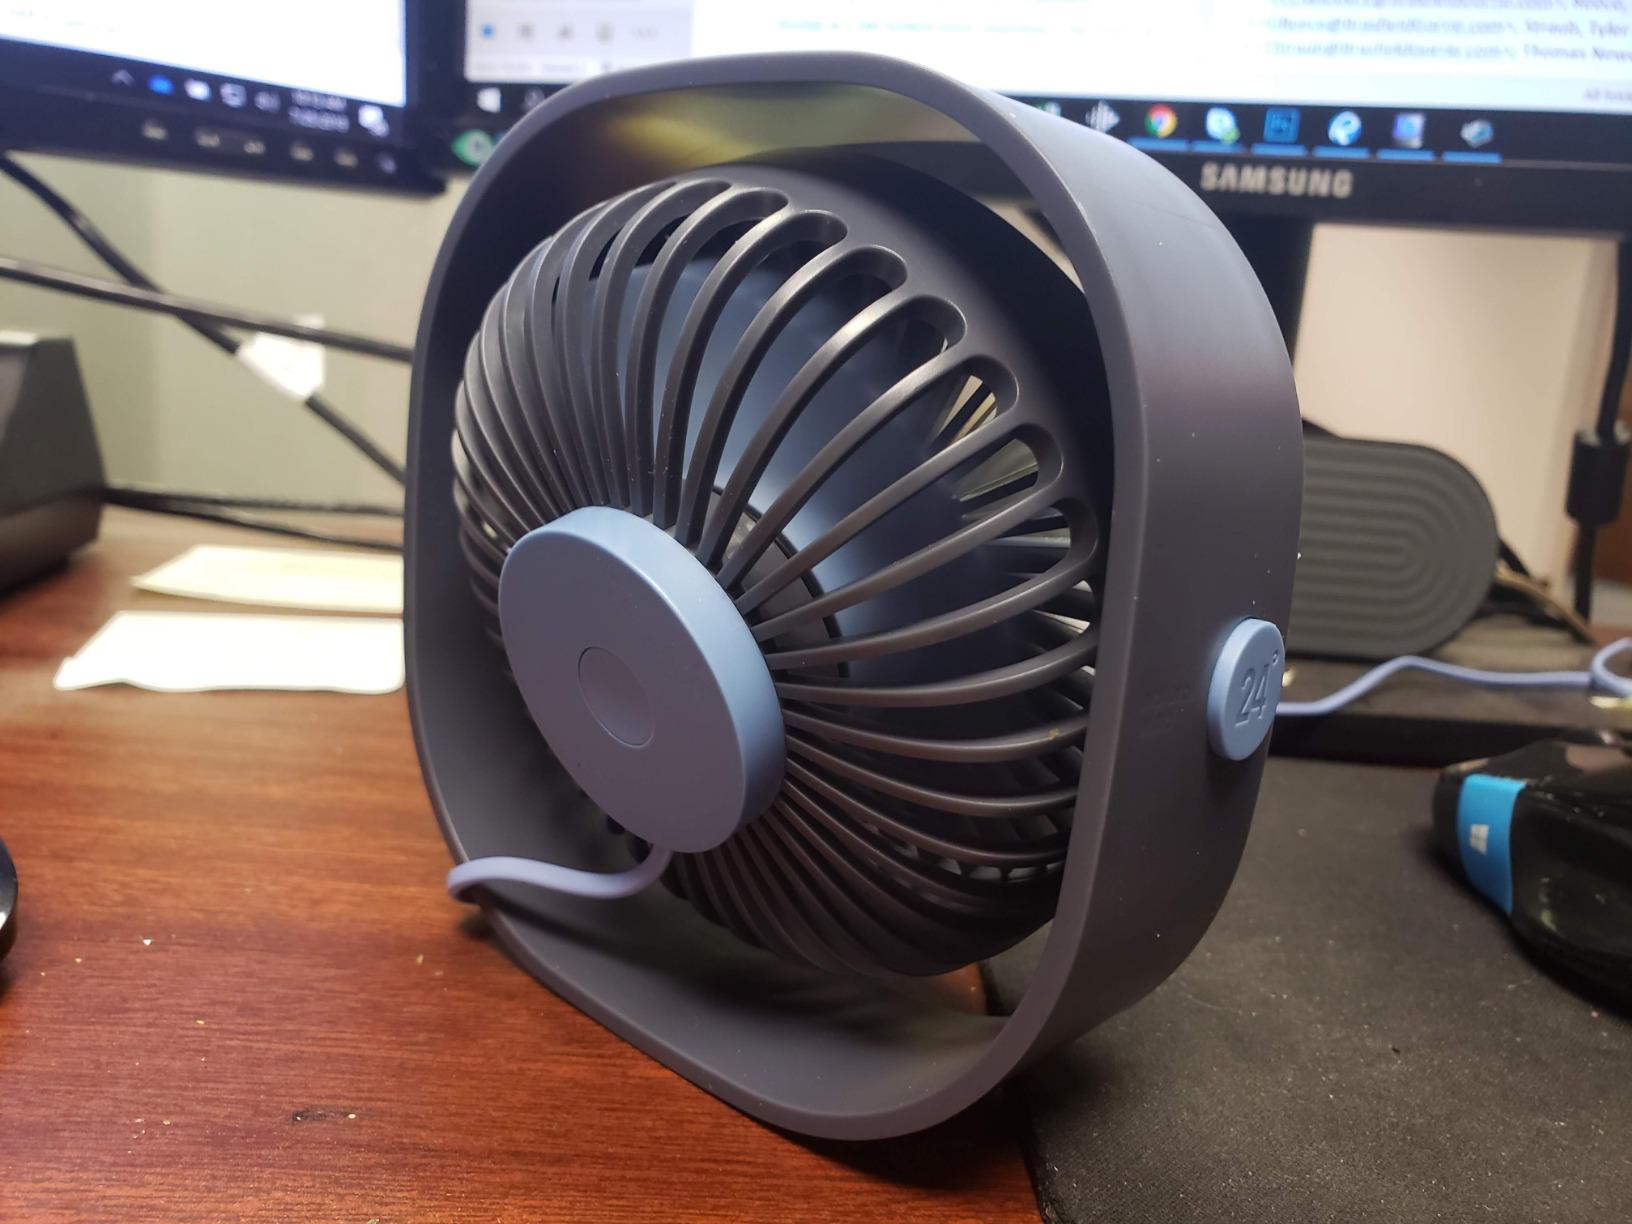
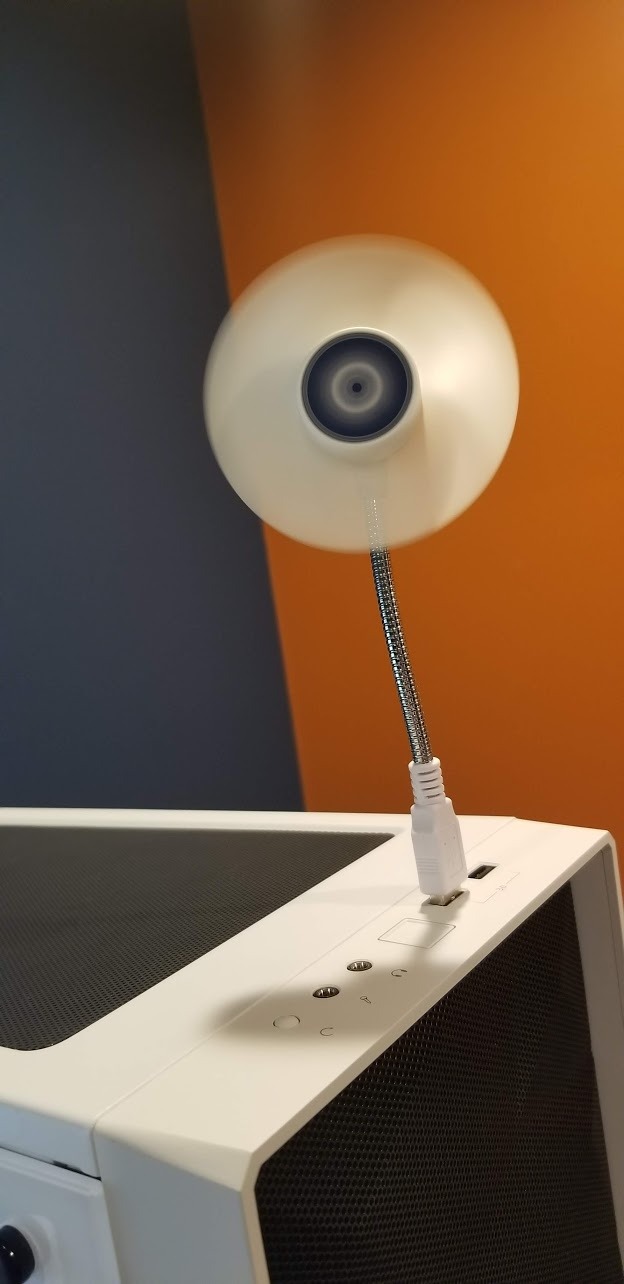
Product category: fan
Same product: no